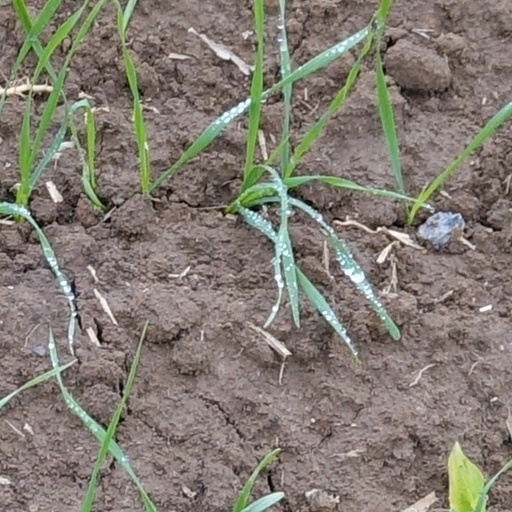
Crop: wheat